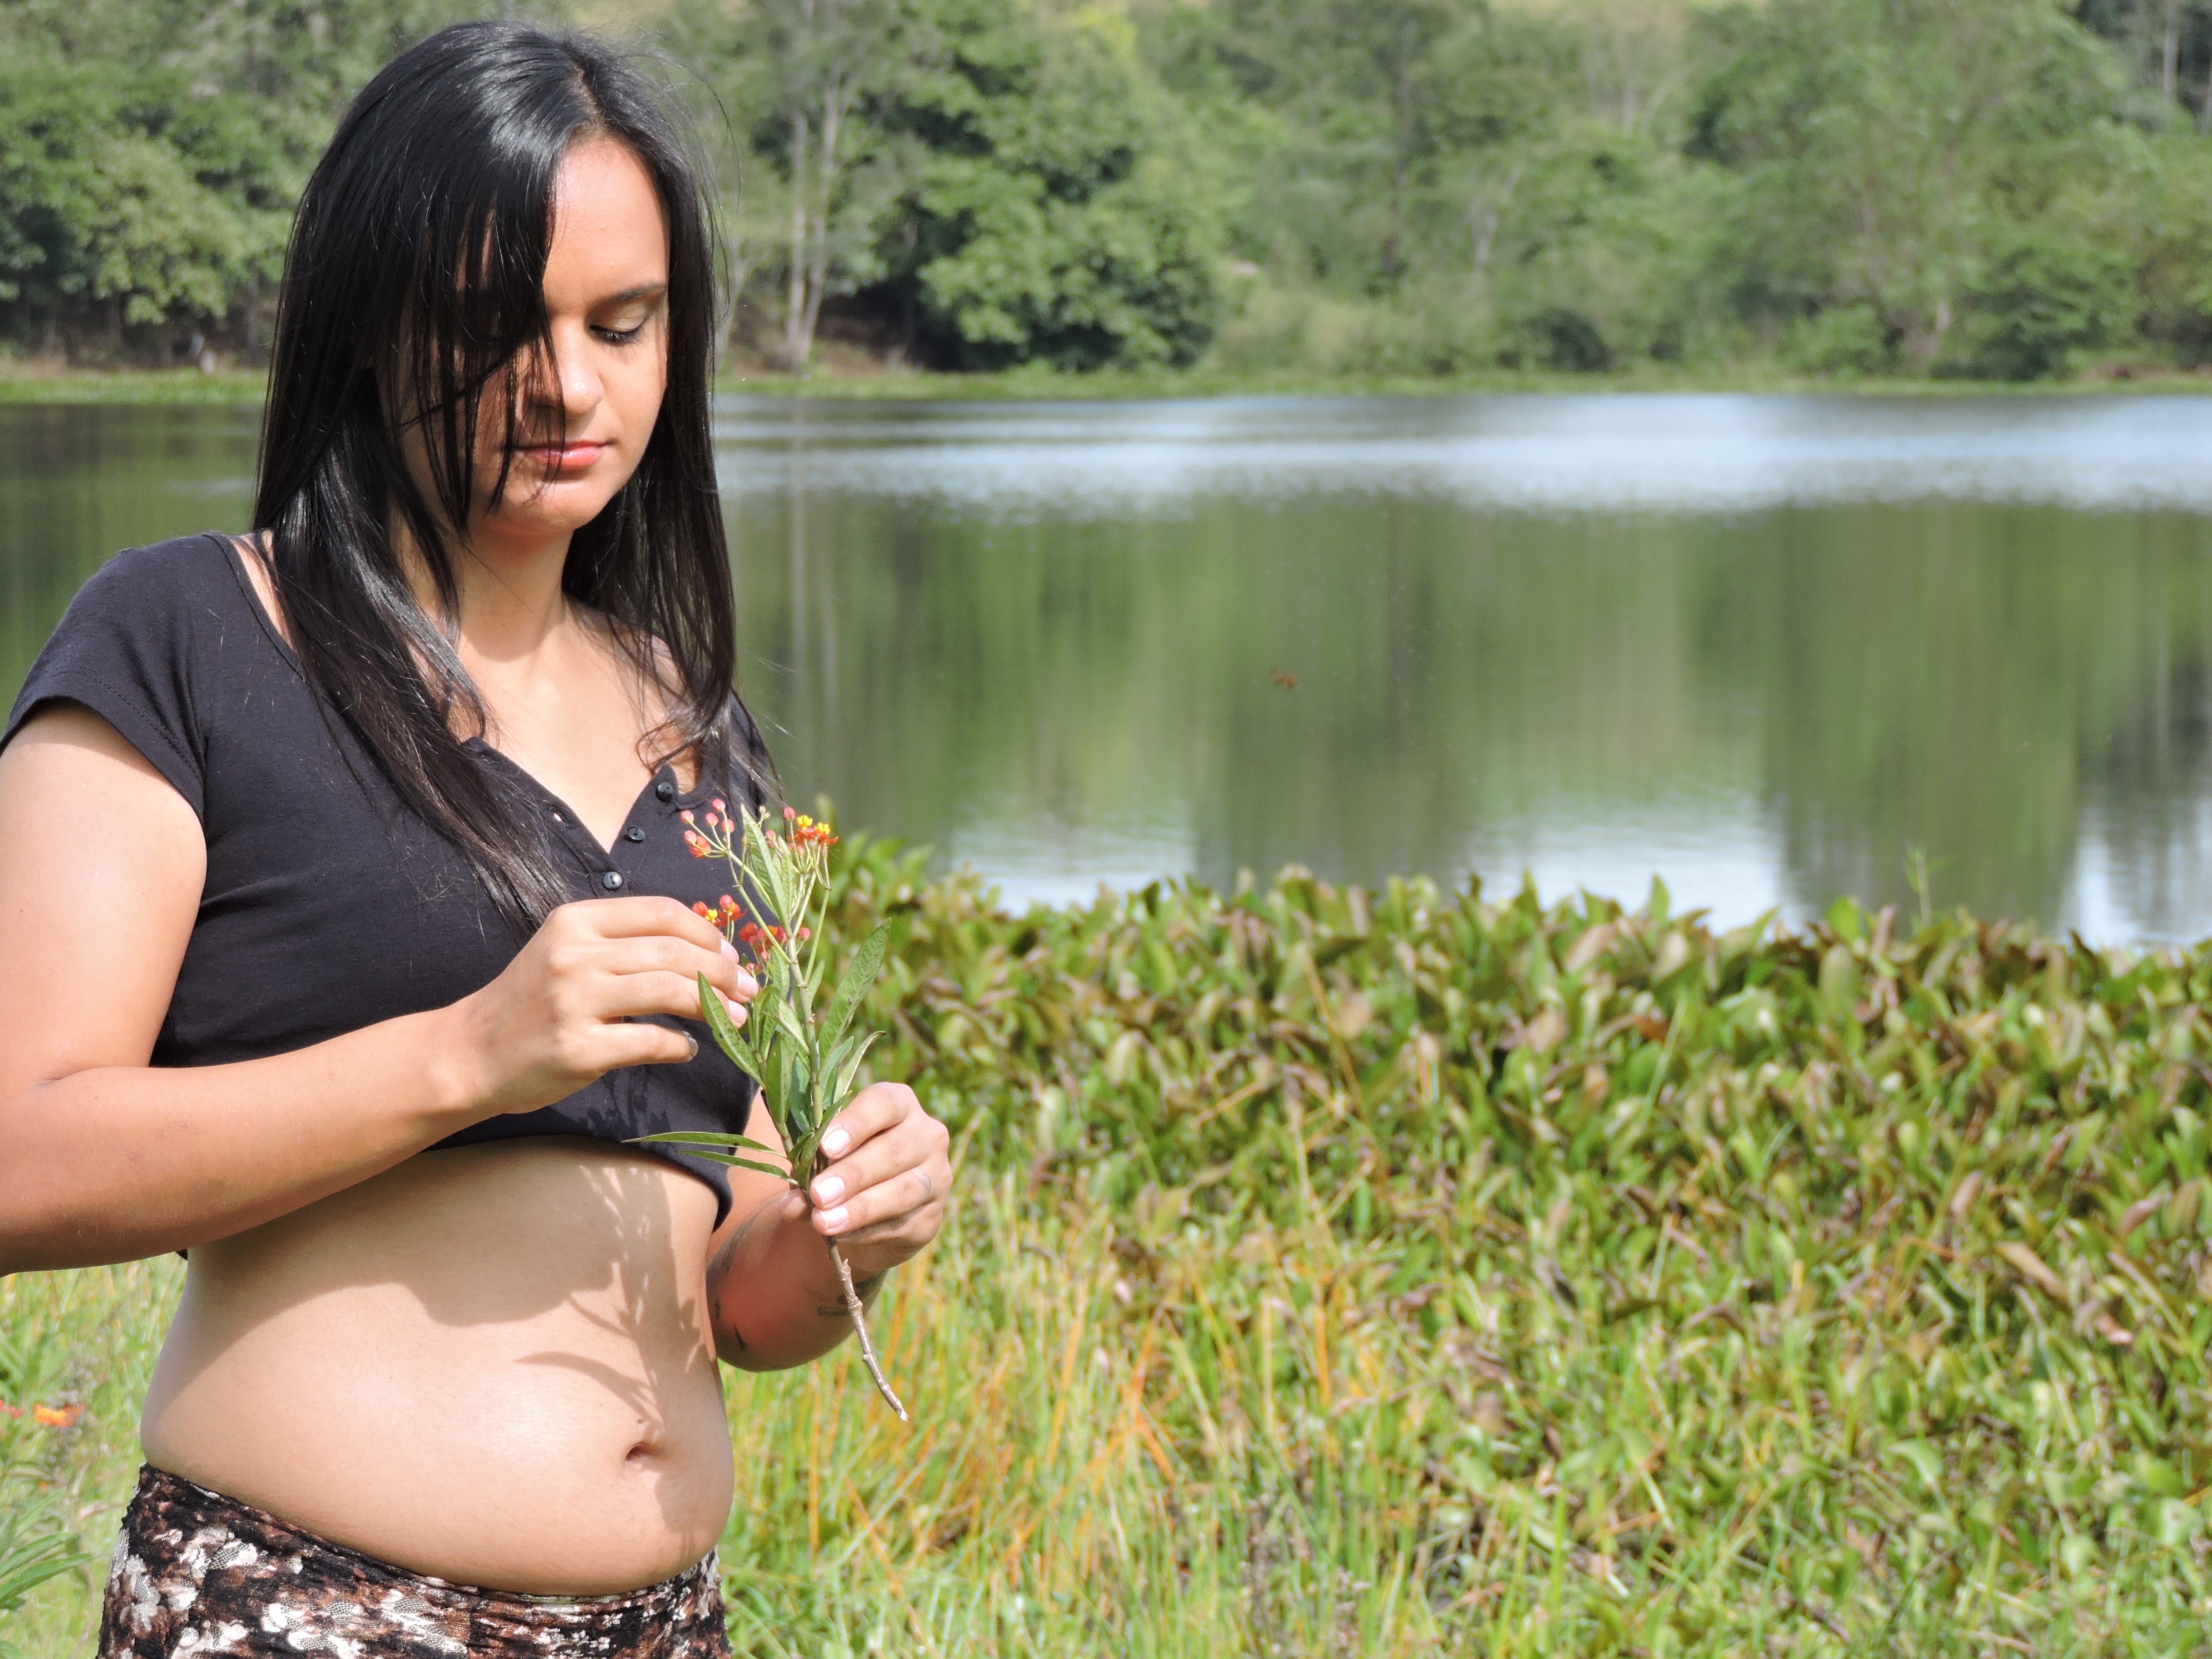
landscape, grass, flower, women, pregnant